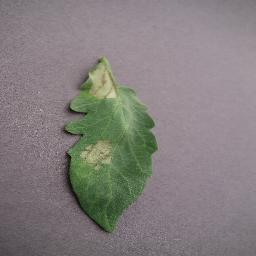
Label: Tomato___Late_blight